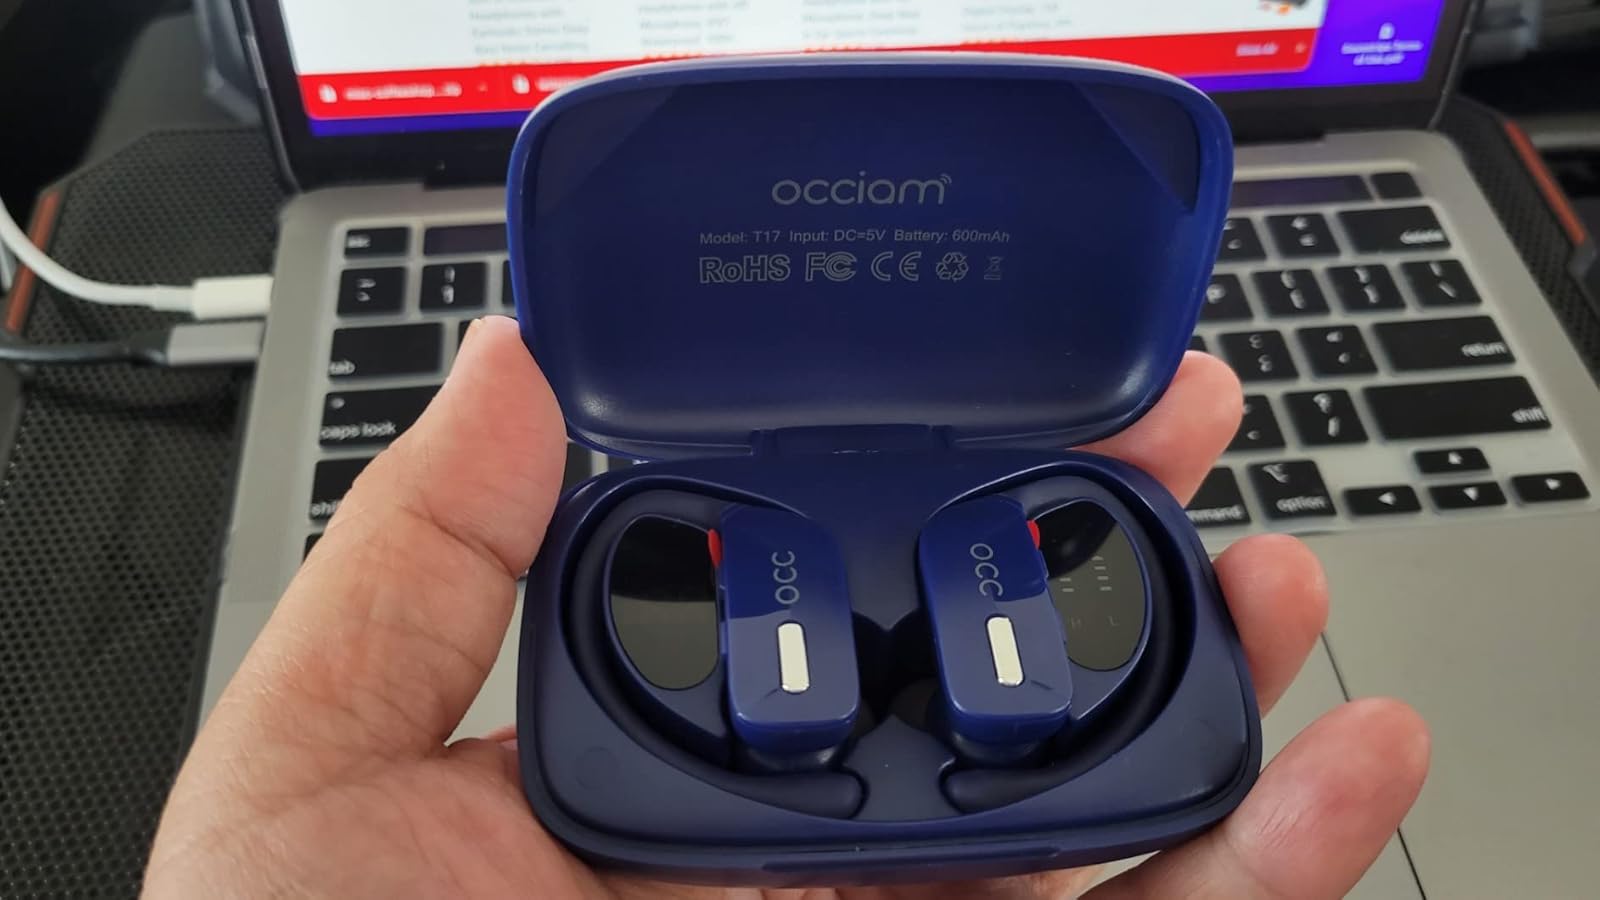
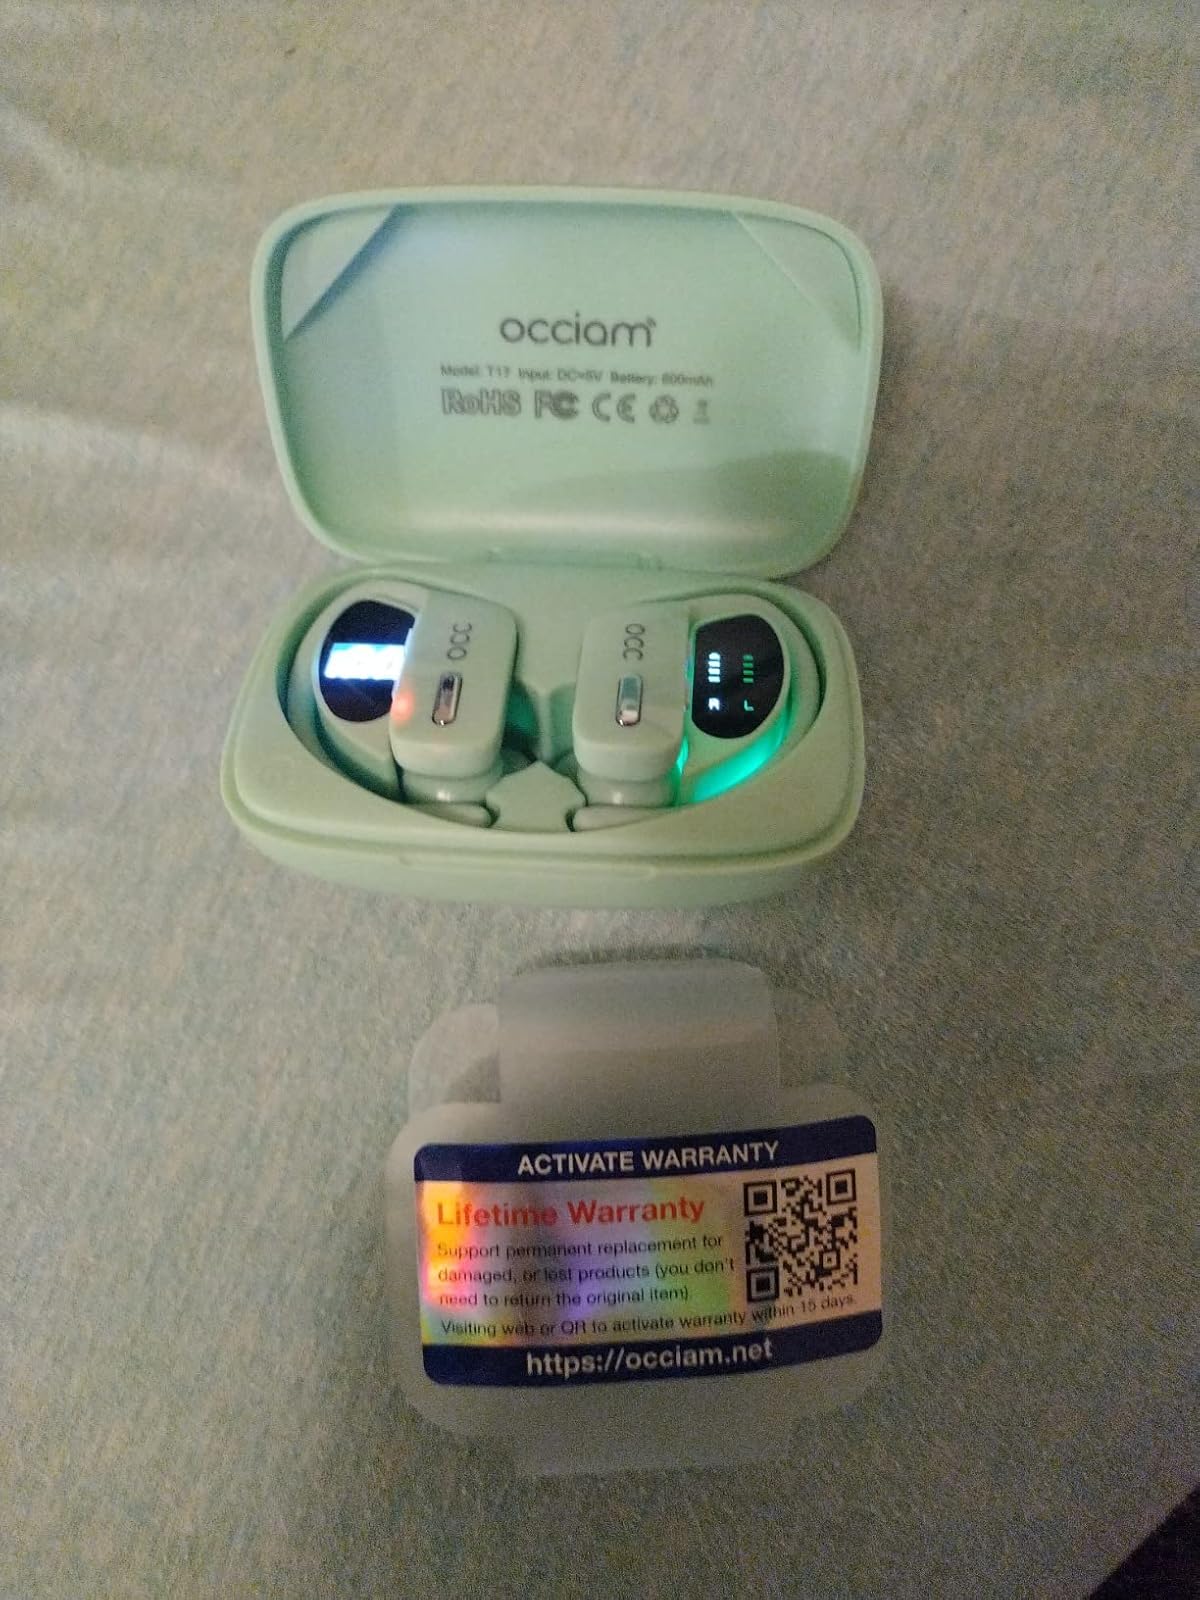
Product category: earbuds
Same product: no